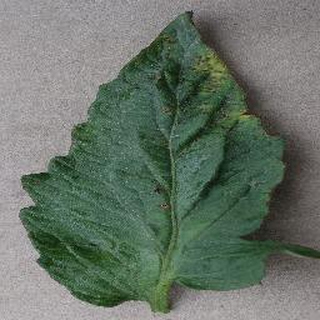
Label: tomato_bacterial_spot